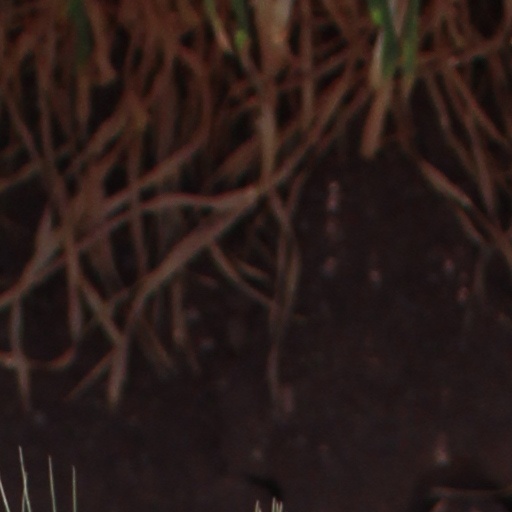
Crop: wheat